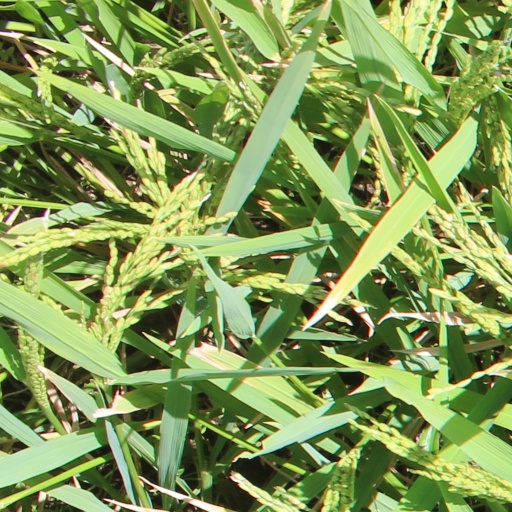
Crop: rice